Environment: real
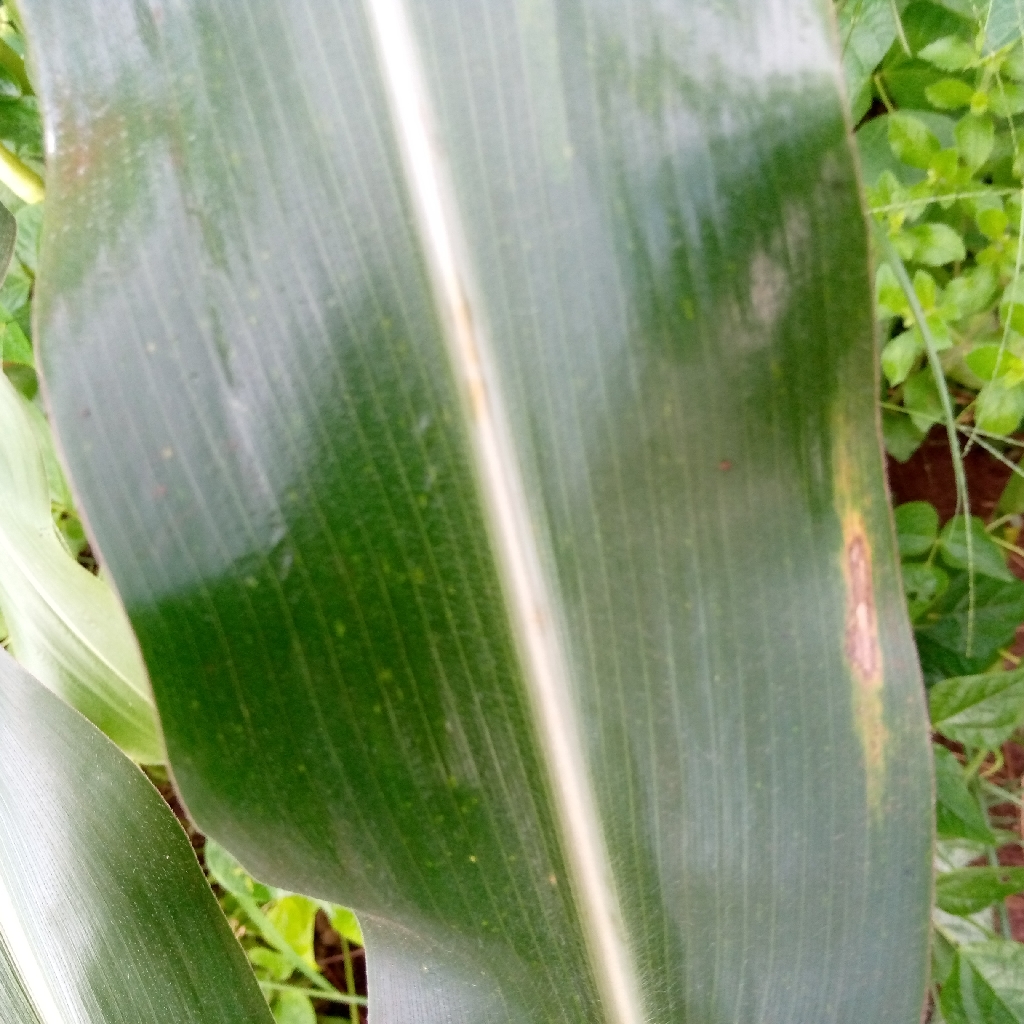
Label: northern_corn_leaf_blight